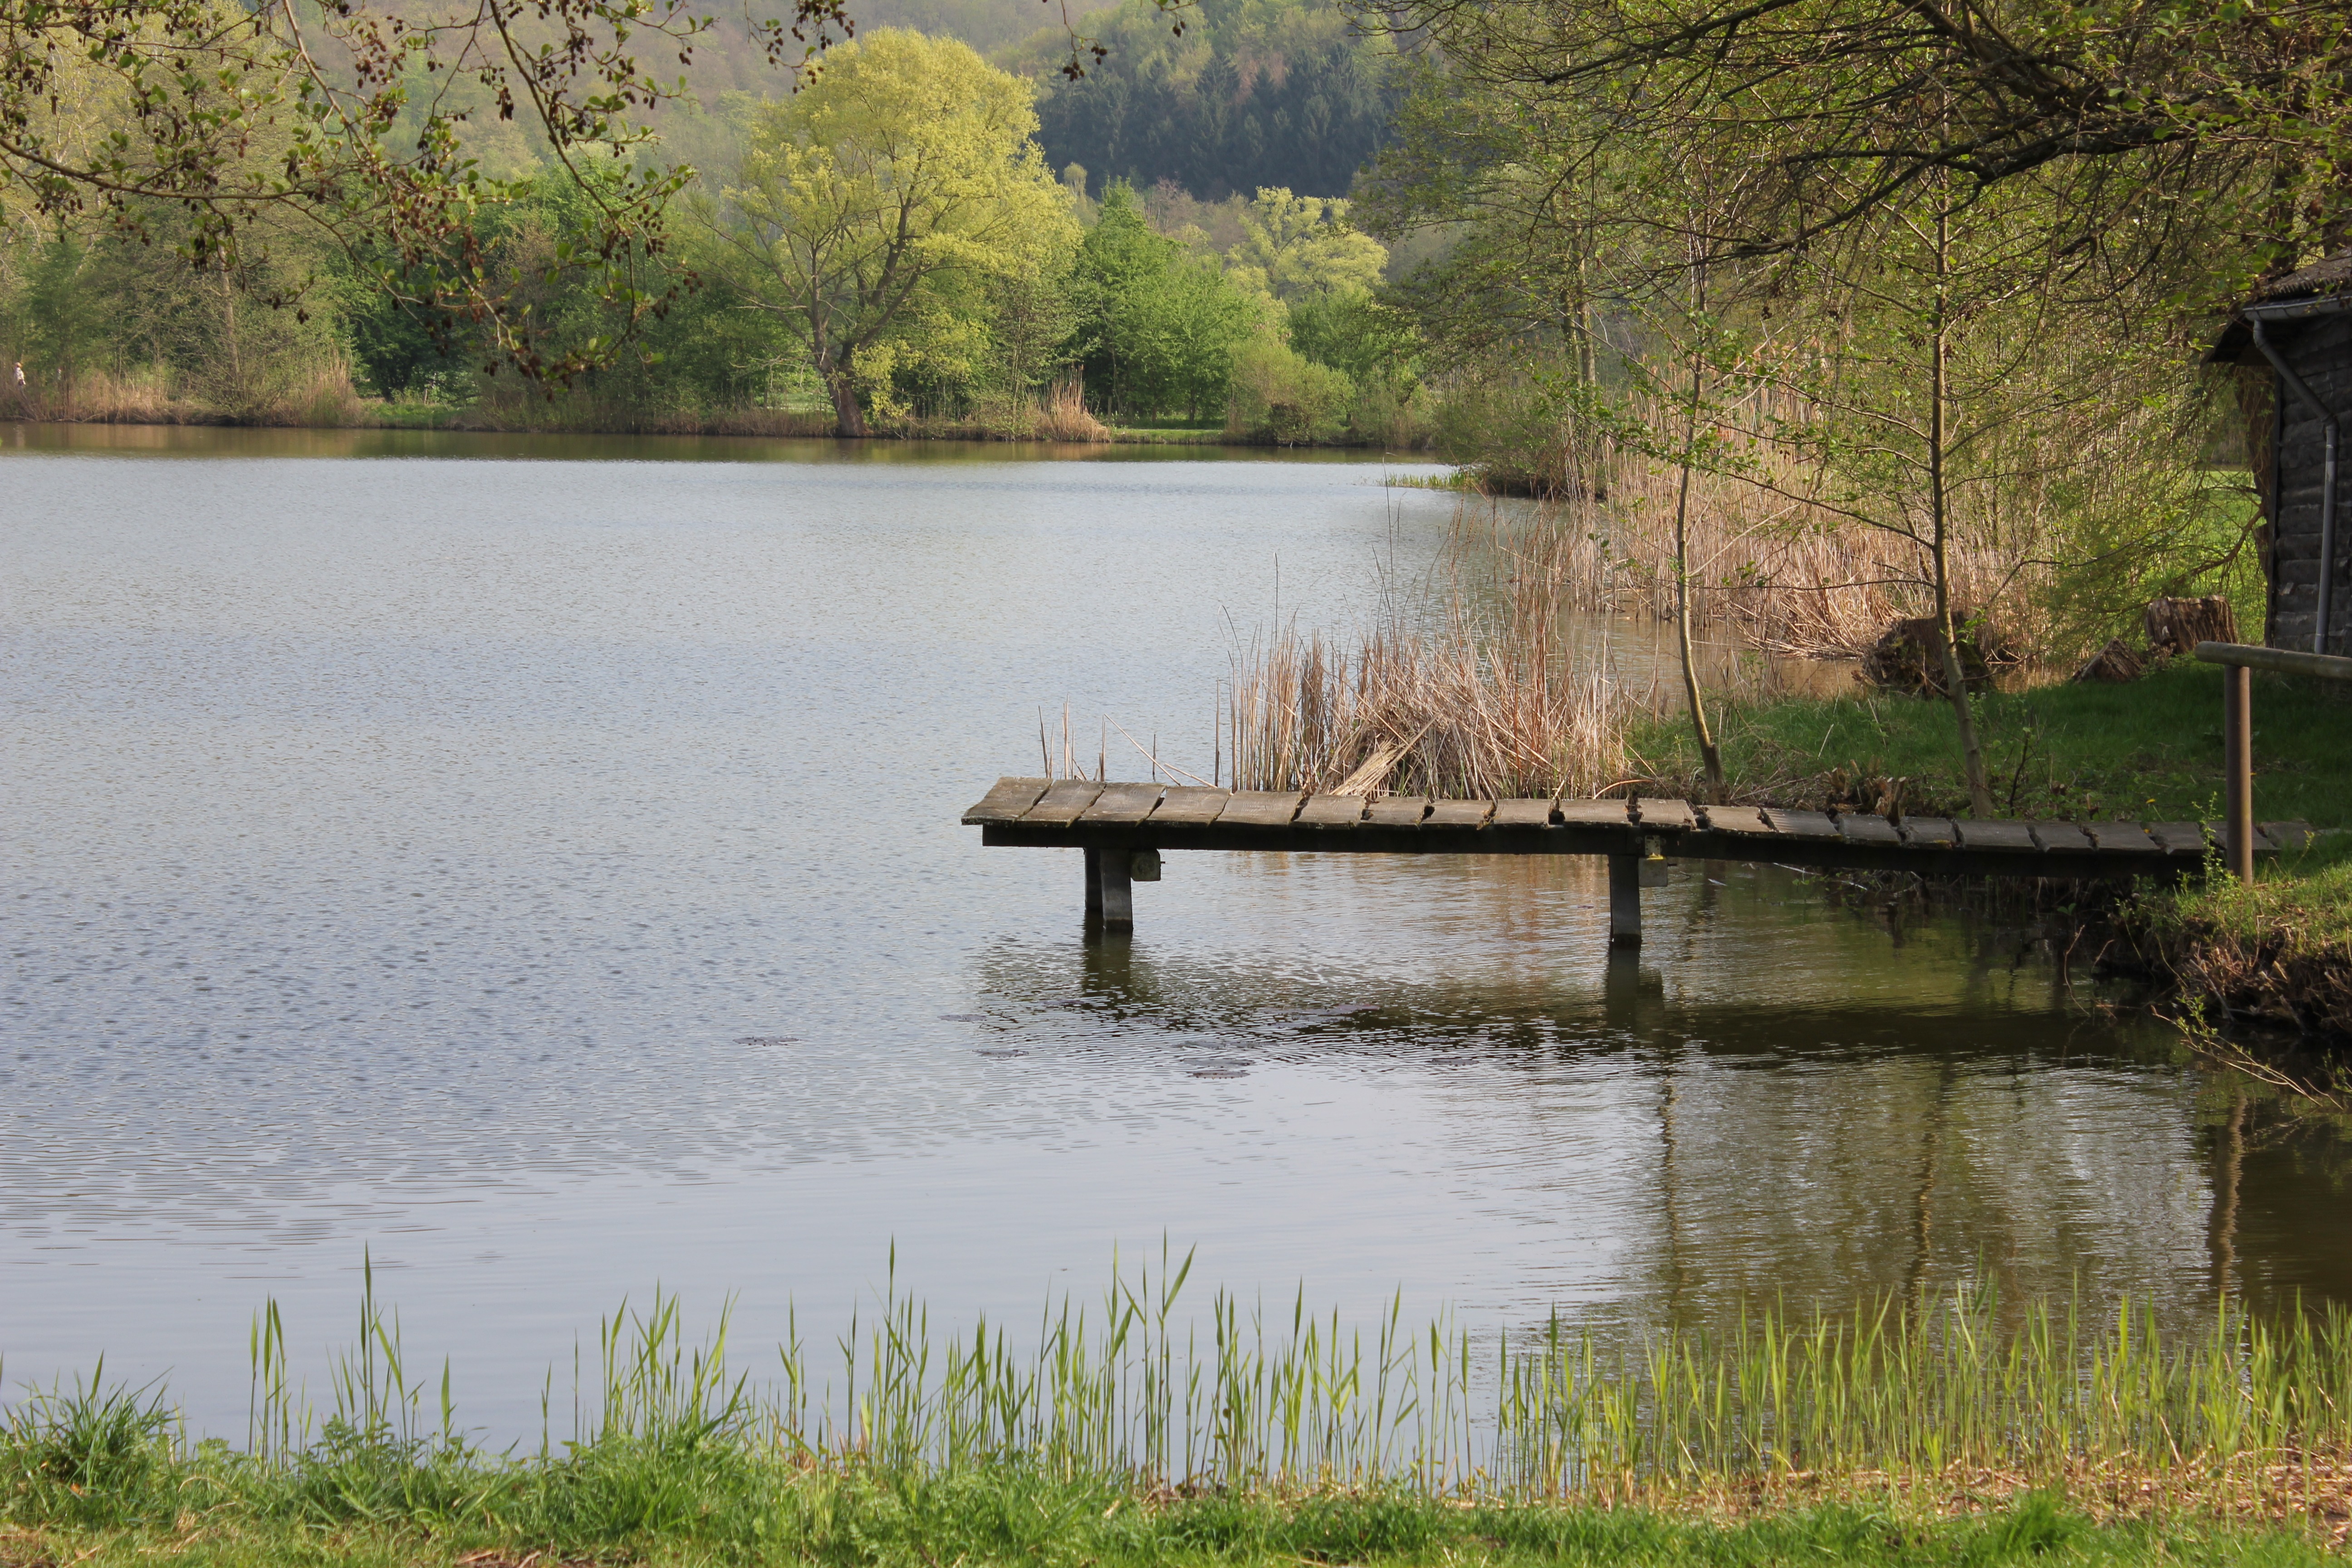
tree, water, nature, marsh, wilderness, lake, river, pond, web, reflection, autumn, rest, reservoir, waterway, body of water, trees, wetland, loch, waters, idyll, fishing pier, fish pond